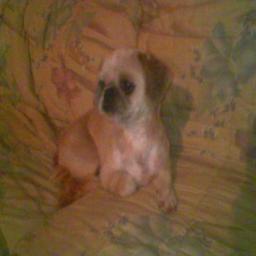
Animal: dogs